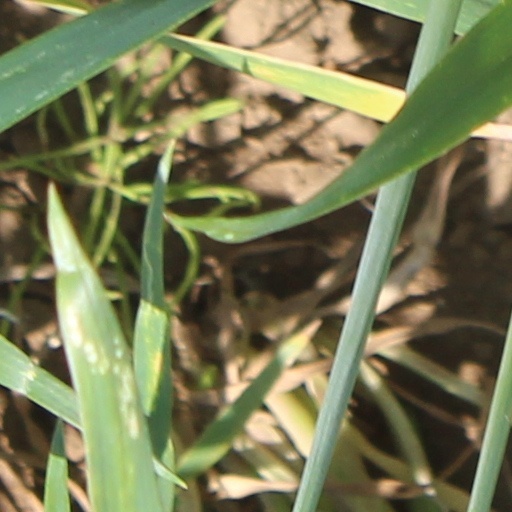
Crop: wheat